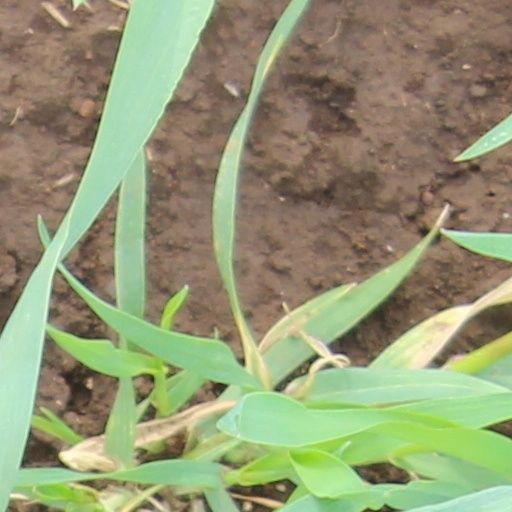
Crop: wheat